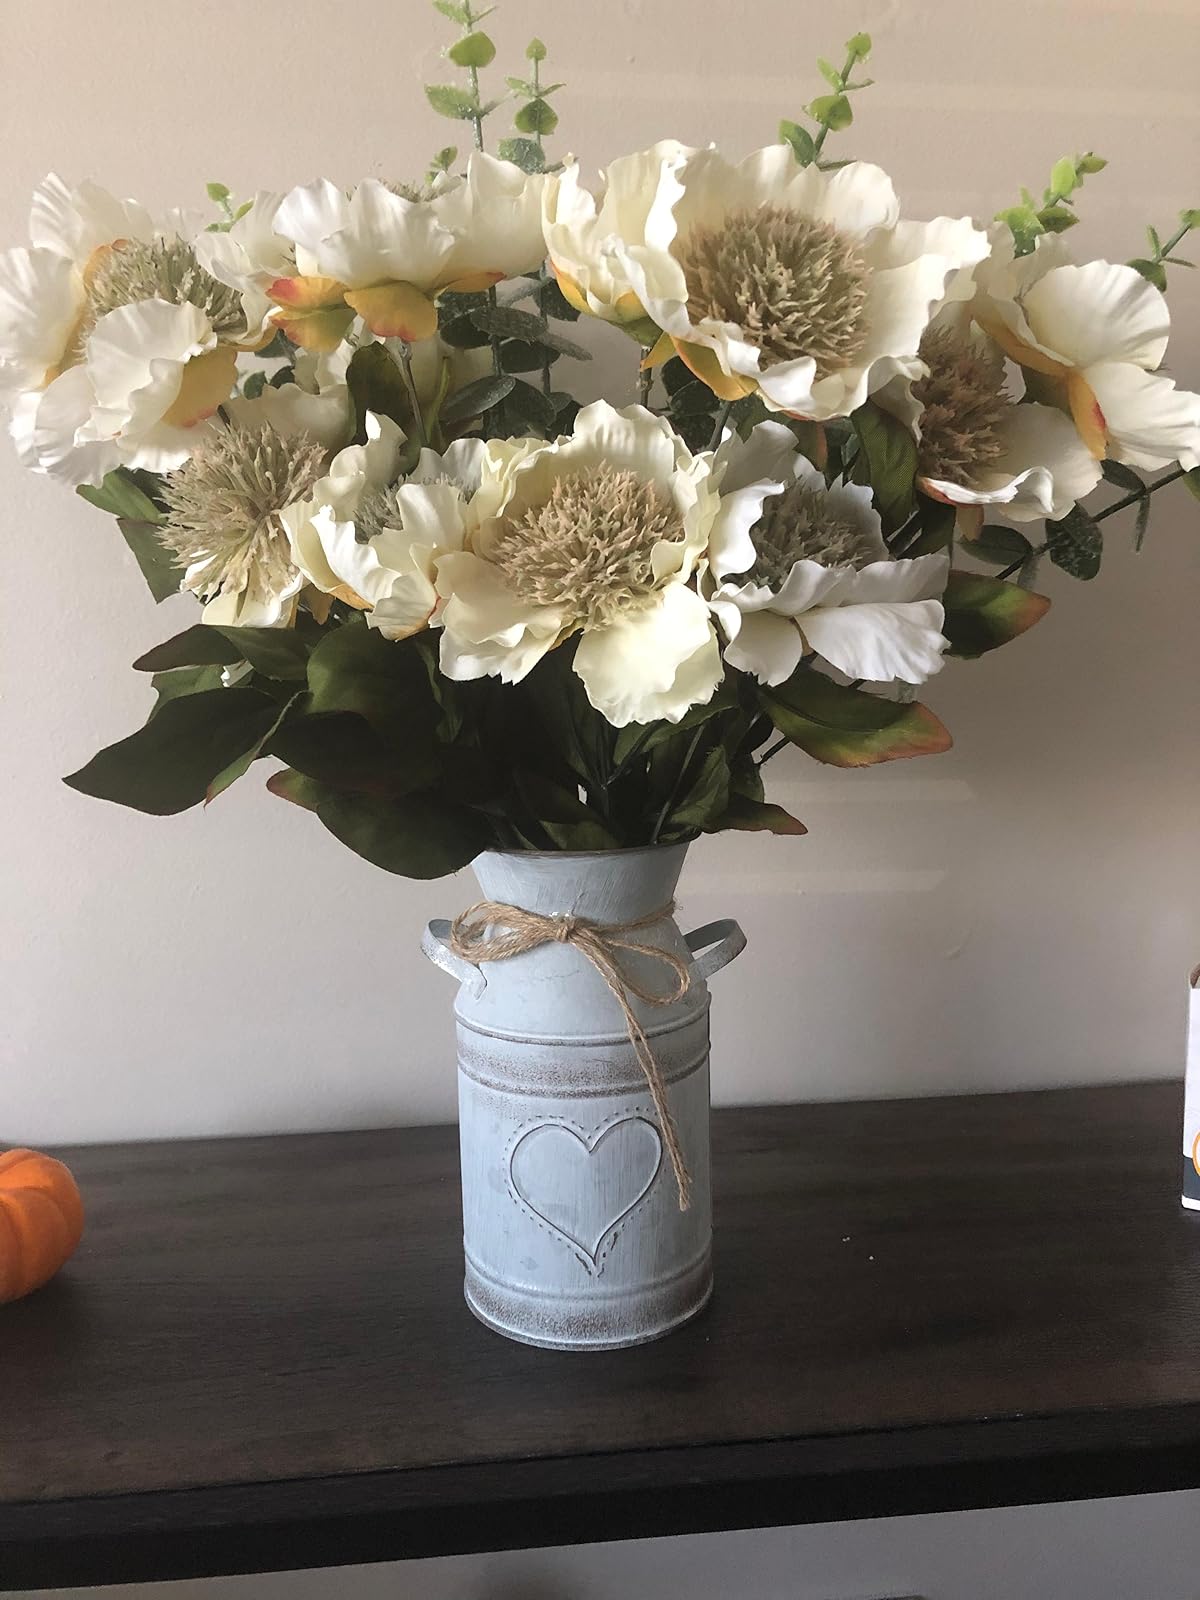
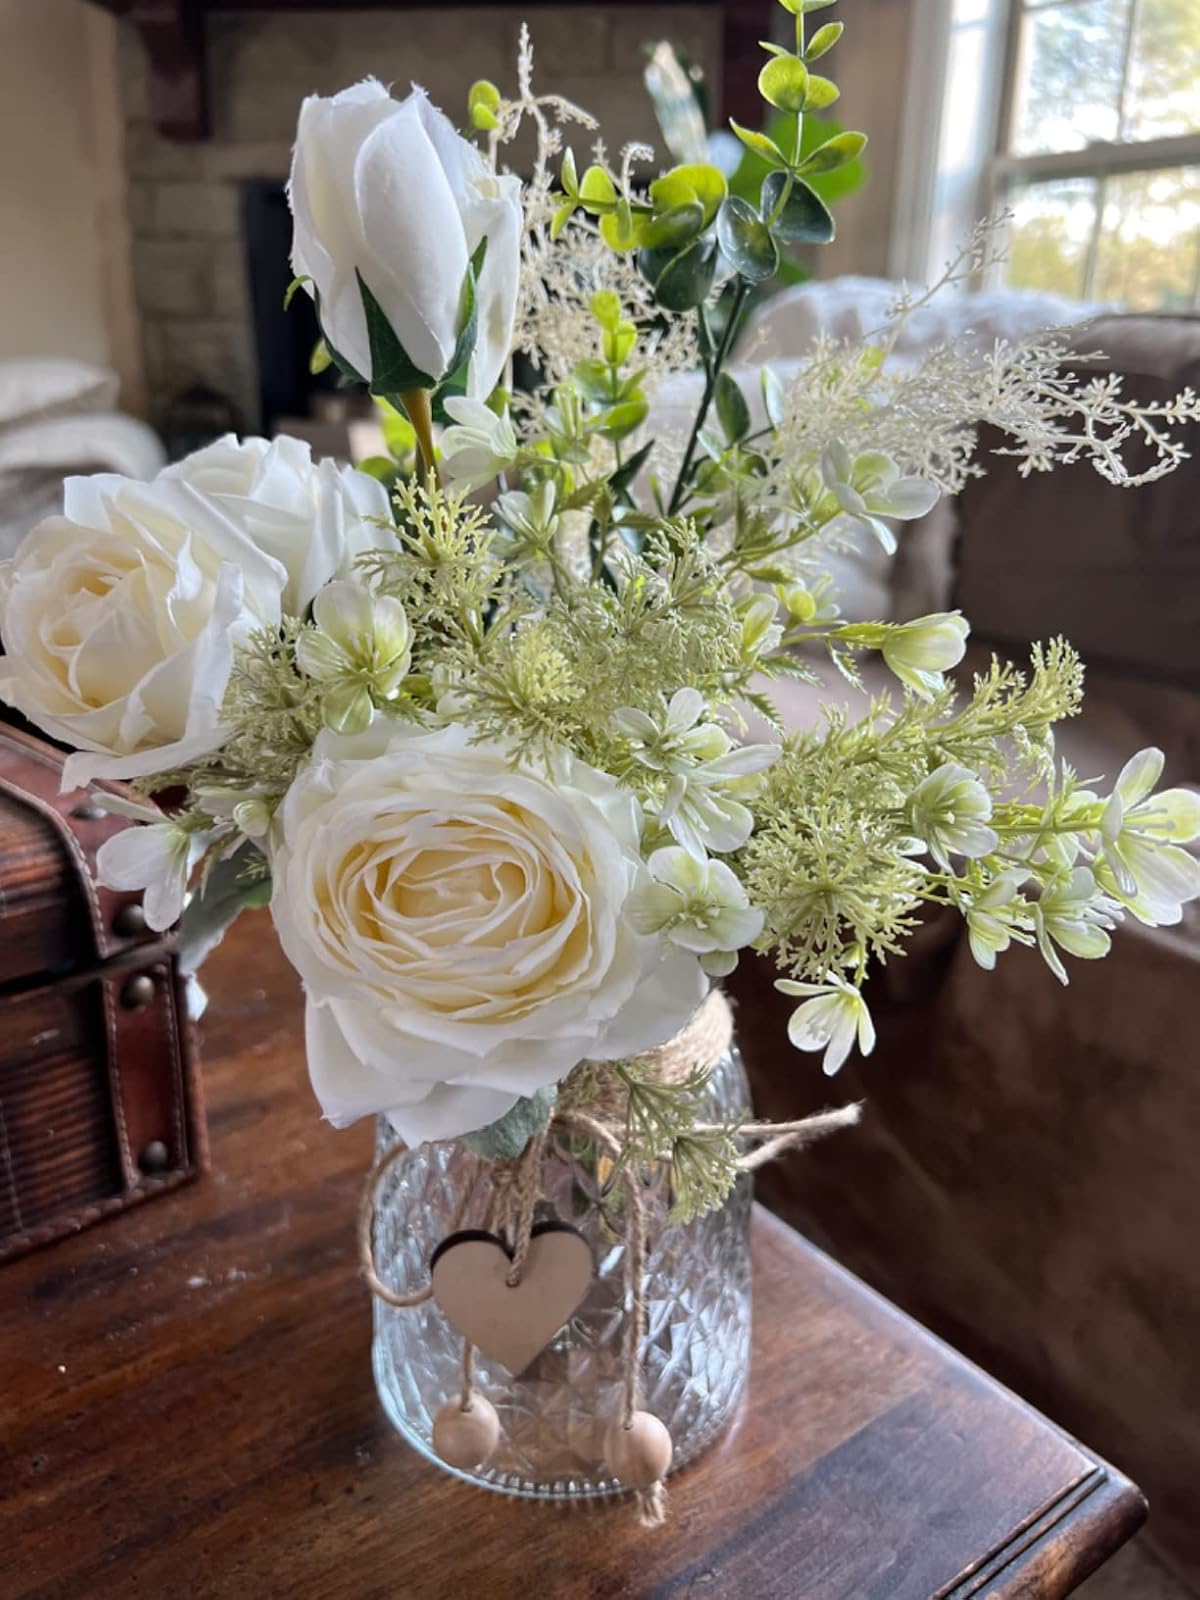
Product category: vase
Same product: no